Ejnar Mikkelsen

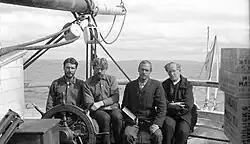
Staff of the Anglo-American Polar Expedition (1906): Ernest de Koven Leffingwell (left), Captain Ejnar Mikkelsen, G.P. Howe, Ejnar Ditlevsen

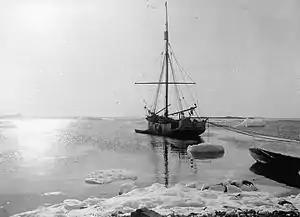
"Alabama", the ship of Mikkelsen's 1909 expedition

Mikkelsen was born on 23 December 1880, in Vester Brønderslev, Jutland, the son of Maren Nielsen and educator Aksel Mikkelsen. His siblings included Thorvald Mikkelsen (1885-1962) and author and translator Auslaug Møller.